Personal life of Gene Roddenberry

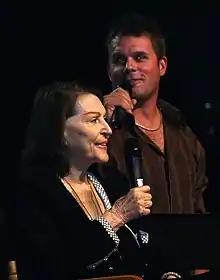
Majel Barrett-Roddenberry and Rod Roddenberry in 2008

Following his work on "Star Trek", Roddenberry sought to produce a television movie based on "Tarzan". But the studio passed on the project, as they felt that he had written the character as too sexual for broadcast on TV in the late 1960s. In 1969, while scouting locations in Japan for MGM, Roddenberry claimed that he realized that he missed Barrett and proposed to her by telephone. According to Solow, Roddenberry traveled to Japan with the intention of marrying Barrett. She had a passport and joined Roddenberry in Tokyo, where they were married in a Shinto ceremony on August 6, 1969. Roddenberry had considered it "sacrilegious" to use an American minister in Japan, and the ceremony was attended by two Shinto priests as well as maids of honor. Roddenberry and Barrett both wore kimono, and spent their honeymoon touring Japan. He continued to have liaisons with other women, telling his friends that while in Japan he had an encounter with a masseuse about a week after he was married.